Battle of the Bulge

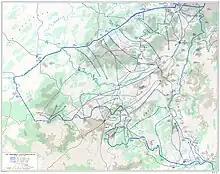
Map: Allied Offensive against Ardennes salient

On 1 January, in an attempt to keep the offensive going, the Germans launched two new operations. At 09:15, the Luftwaffe launched (Operation Baseplate), a major campaign against Allied airfields in the Low Countries. Hundreds of planes attacked Allied airfields, destroying or severely damaging some 465 aircraft. The Luftwaffe lost 277 planes, 62 to Allied fighters and 172 mostly because of an unexpectedly high number of Allied flak guns, set up to protect against German V-1 flying bomb/missile attacks and using proximity fused shells, but also by friendly fire from the German flak guns that were uninformed of the pending large-scale German air operation. The Germans suffered heavy losses at an airfield named Y-29, losing 40 of their own planes while damaging only four American planes. While the Allies recovered from their losses within days, the operation left the Luftwaffe ineffective for the remainder of the war.